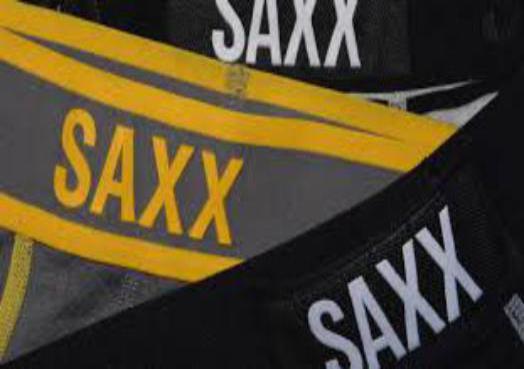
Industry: Clothes